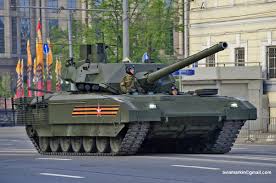
Label: T-14